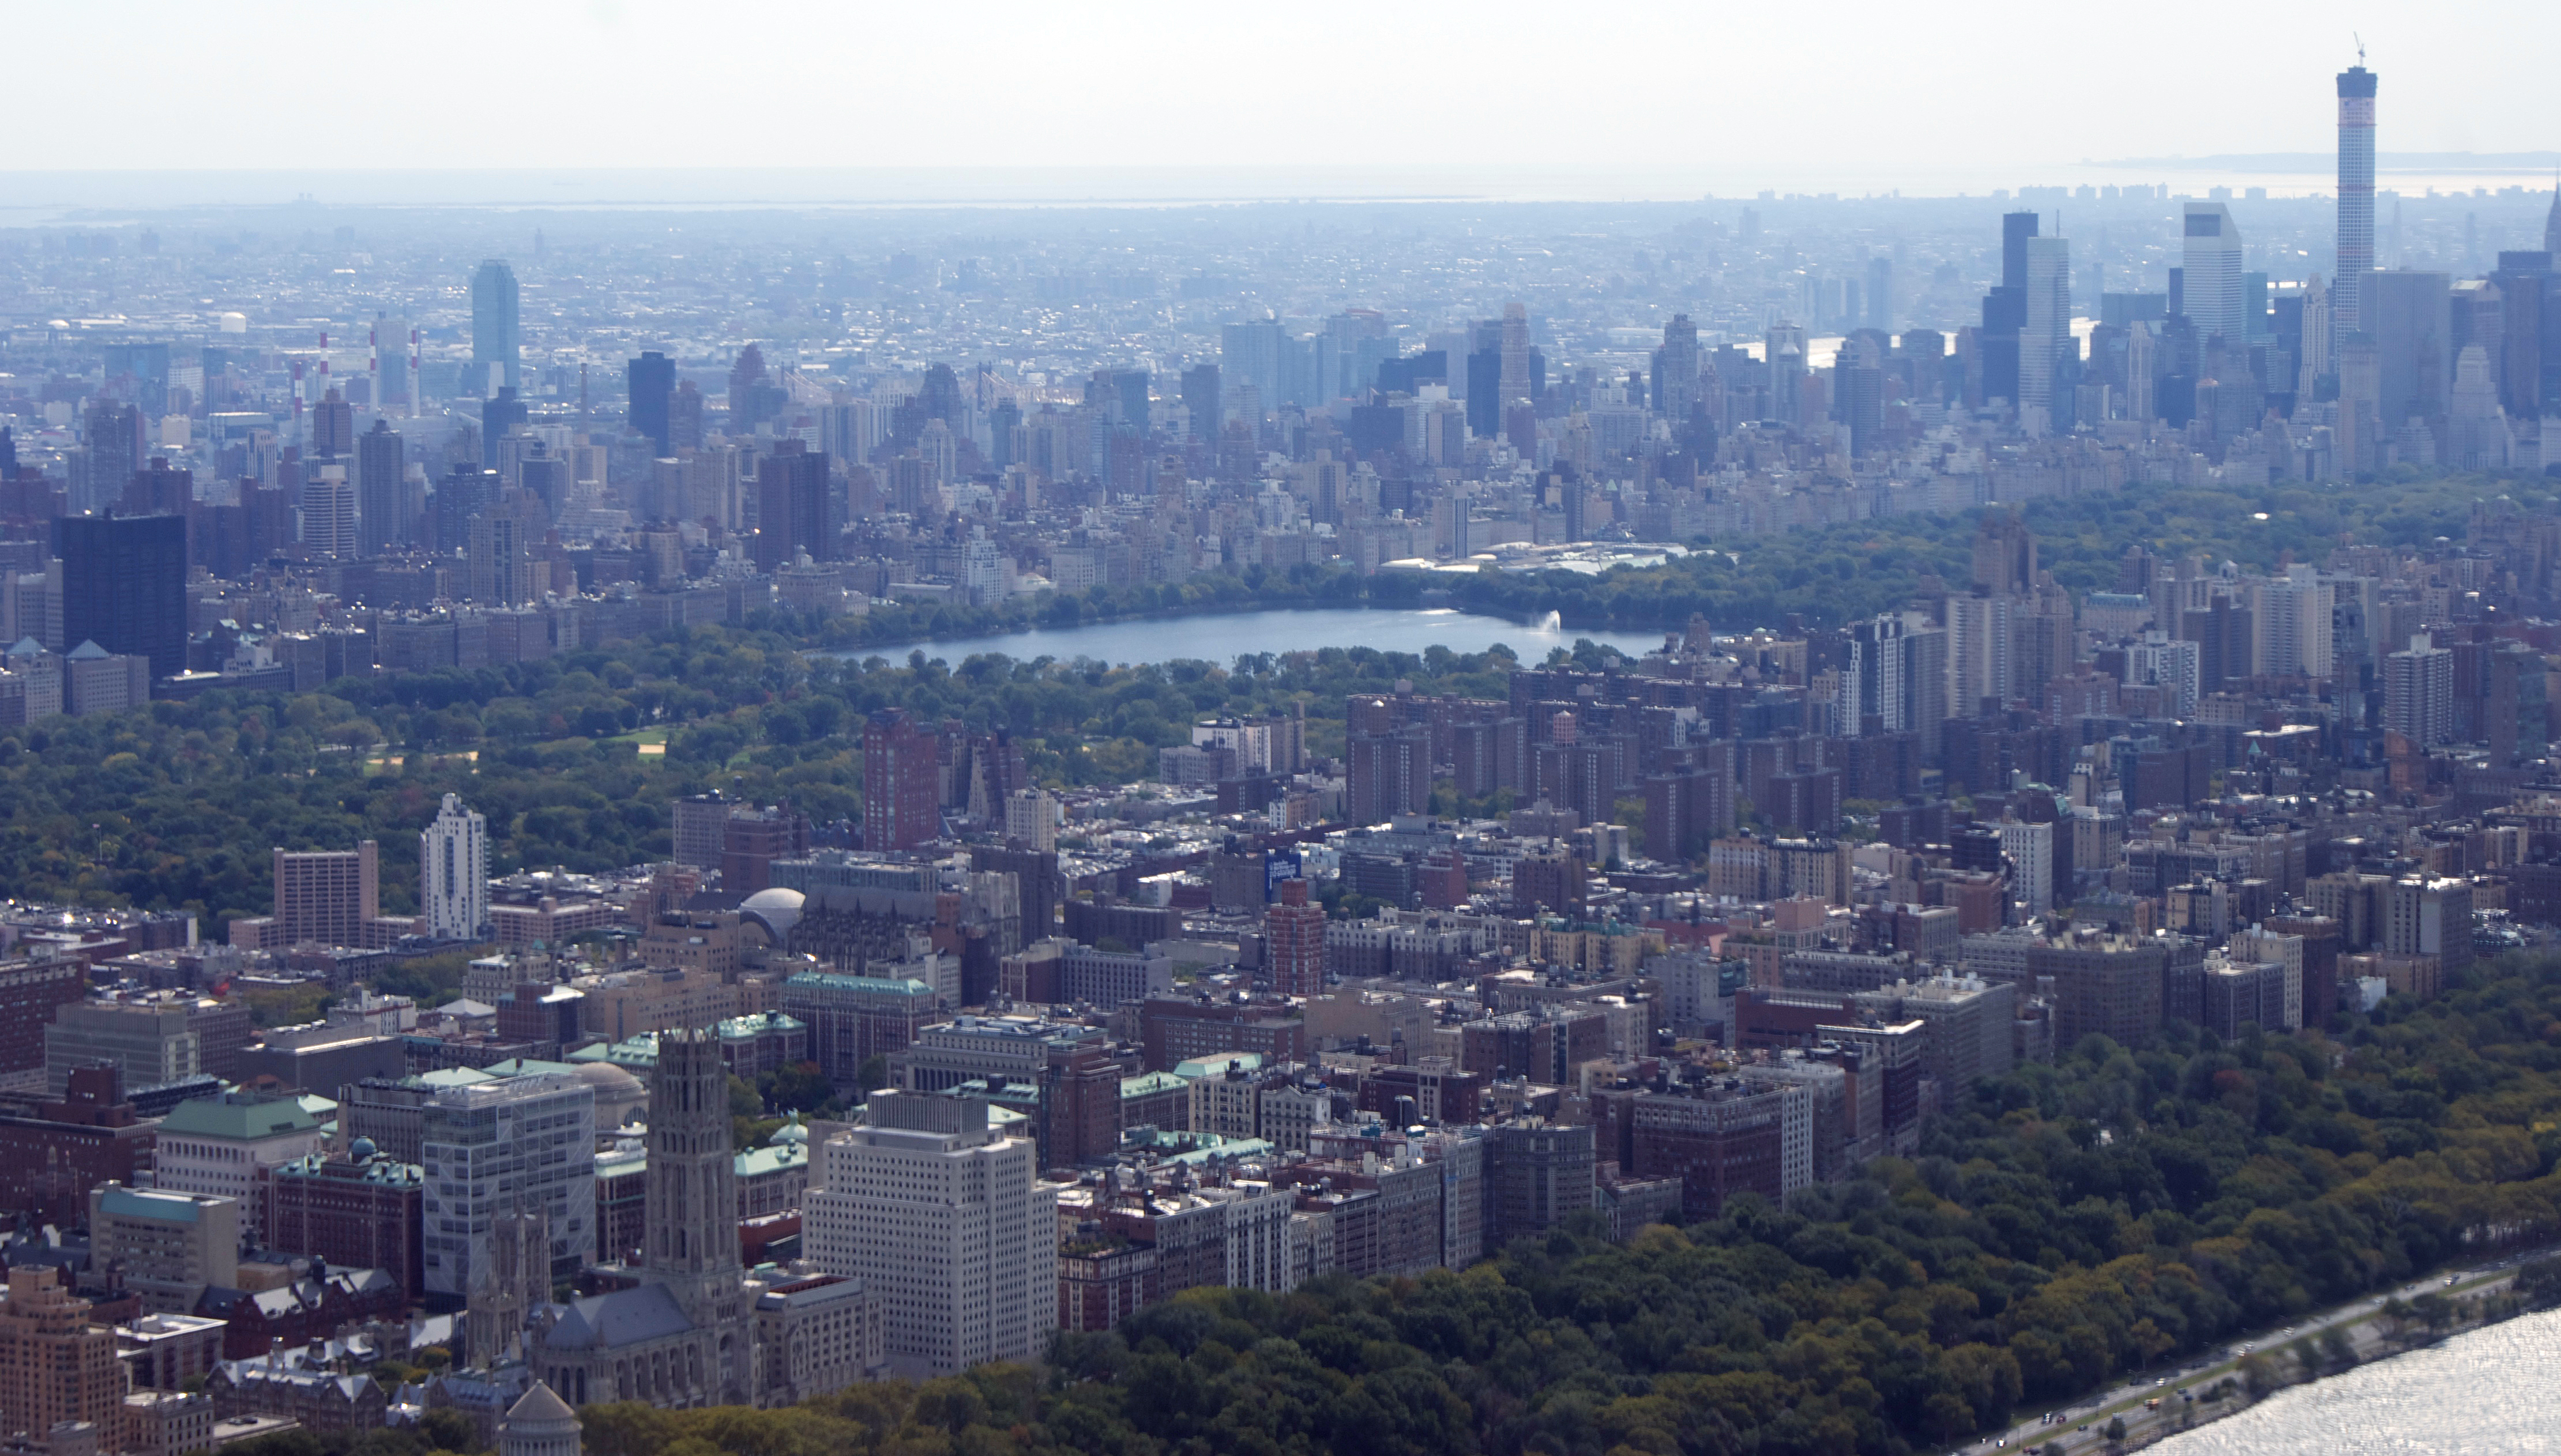
horizon, skyline, photography, city, skyscraper, cityscape, panorama, downtown, dusk, suburb, tower, haze, tower block, metropolis, neighbourhood, bird's eye view, aerial photography, urban area, residential area, geographical feature, atmospheric phenomenon, human settlement, atmosphere of earth, metropolitan area